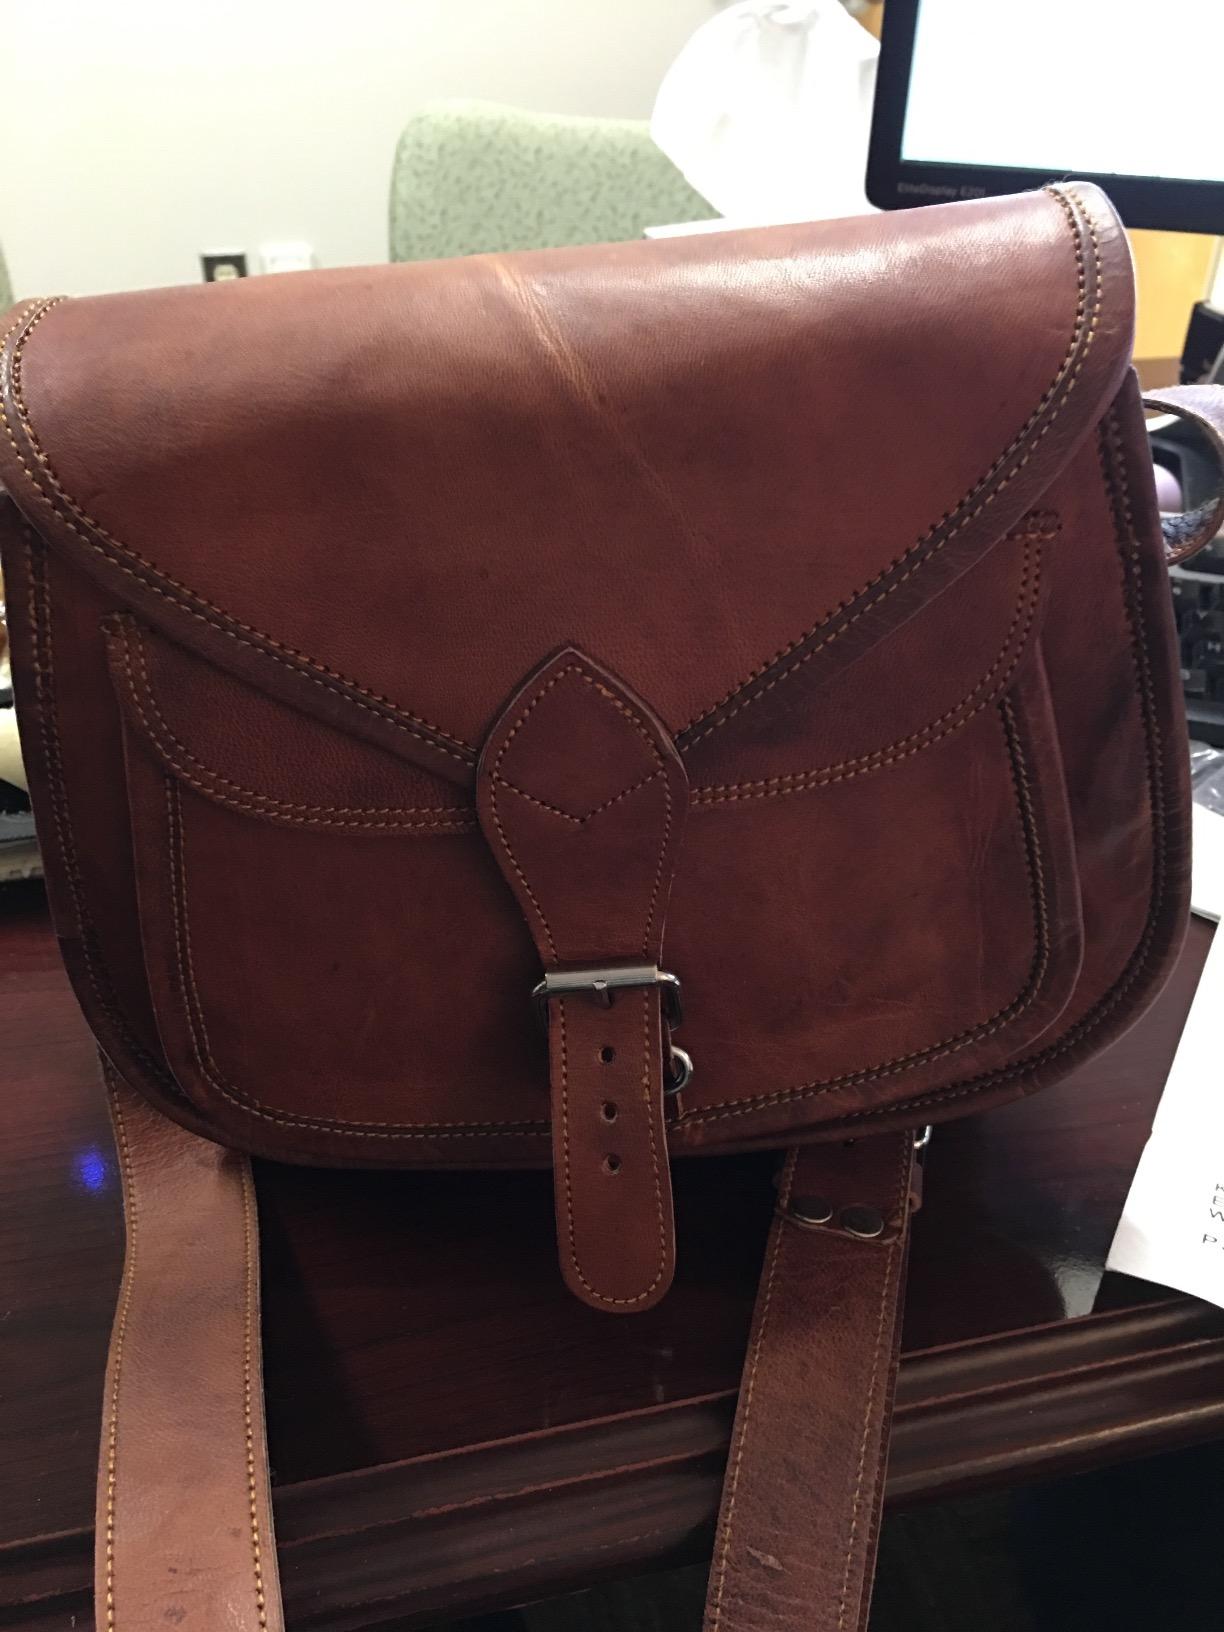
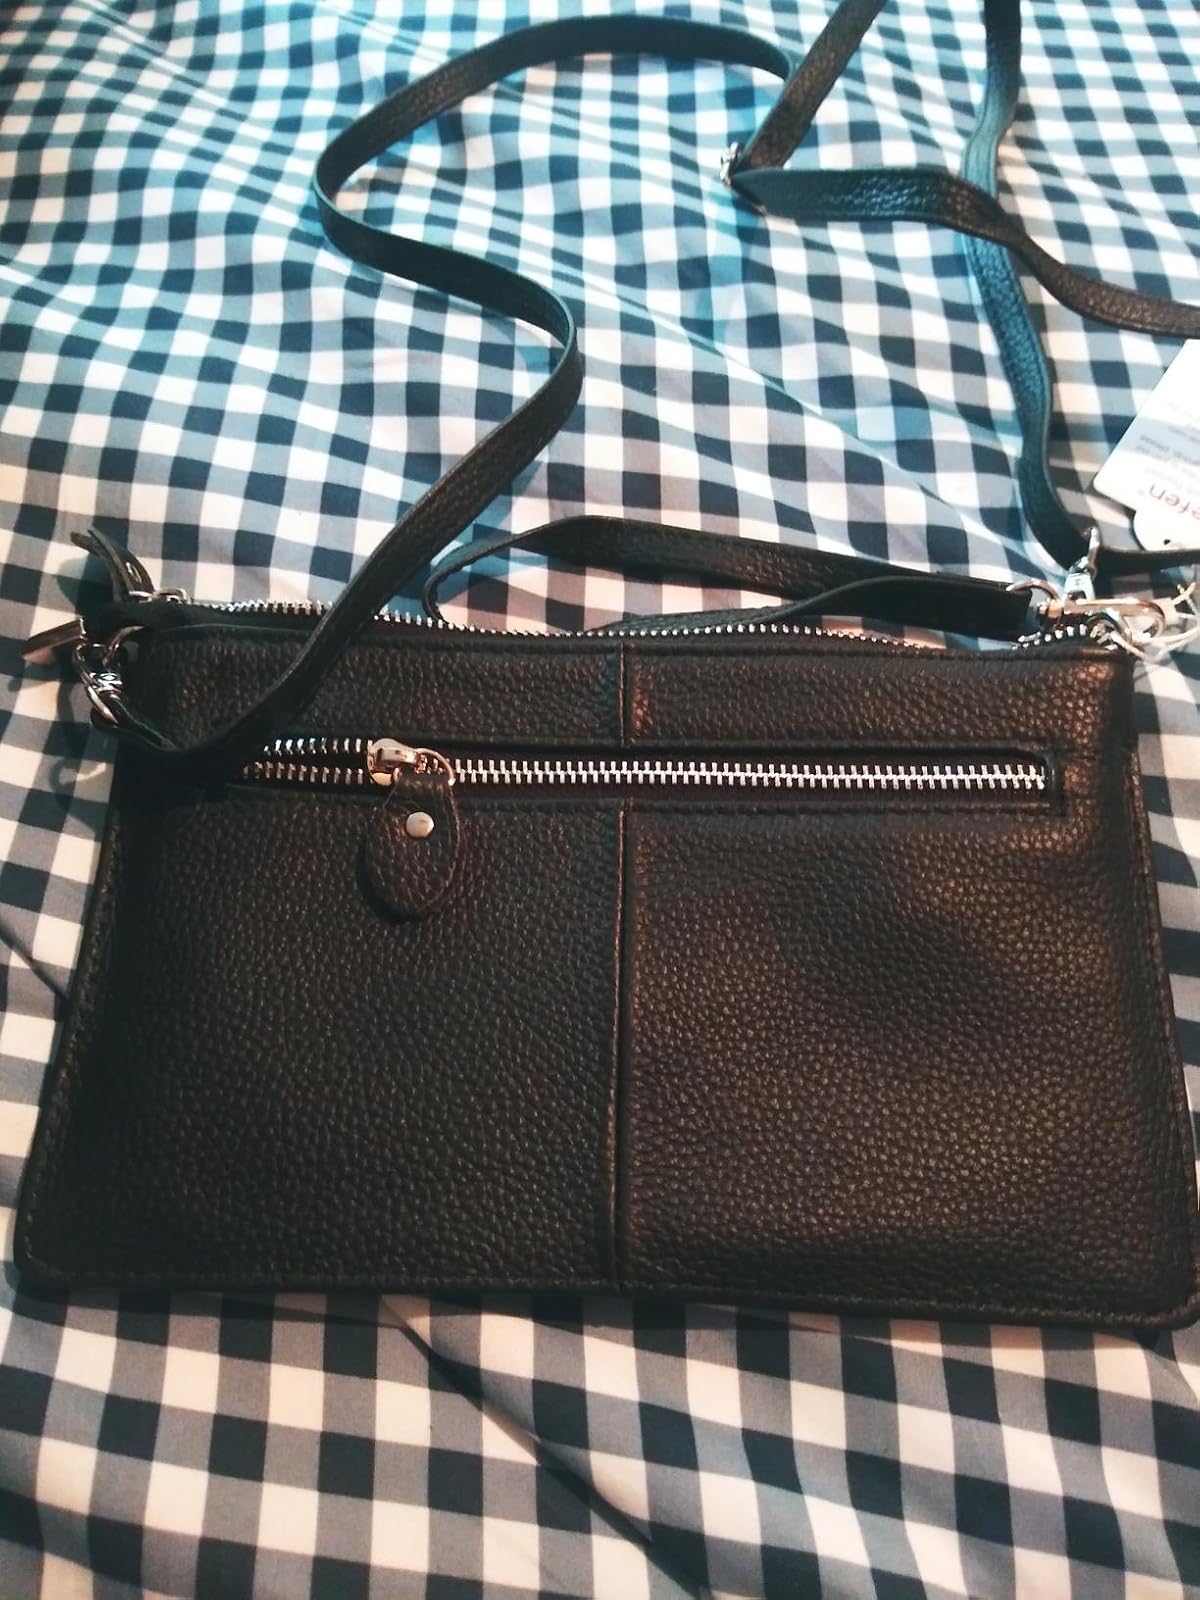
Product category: accessories_handbag
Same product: no